Impact Wrestling Turning Point (2021)

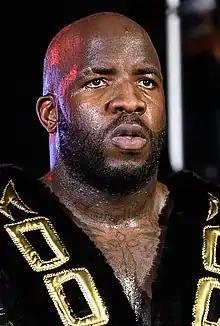
Moose entered Turning Point as Impact World Champion.

At Bound for Glory, Moose last eliminated Matt Cardona to win the Call Your Shot Gauntlet, earning a trophy that he can use for a title match of his choice anytime. That match also featured W. Morrissey - who aligned with Moose for much of the match before being eliminated by him - and Moose's old friend turned rival Eddie Edwards. Later in the night, Josh Alexander defeated Christian Cage to win the Impact World Championship. However, Moose would later attack Alexander and utilize the Call Your Shot Trophy, effectively becoming the new Impact World Champion. The following week on "Impact!", a three-way match between Cardona, Morrissey, and Edwards to determine Moose's first challenger. On the November 11 episode of "Impact!", Edward would win the match to become the number one contender for the title. On the other hand, Cardona and Morrissey, who feel either one of them deserve a title match, would be booked for a one-on-one match at Turning Point. The following week on "Impact!", Moose would attack Edwards during a backstage interview, where they brawled into the arena and battered each other with various weapons. Impact Executive Vice President Scott D'Amore would later come out and announce that the two will face off for the Impact World Championship in a Full Metal Mayhem match.